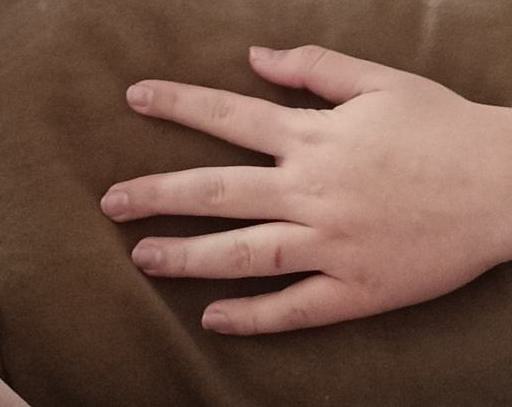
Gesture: no_gesture